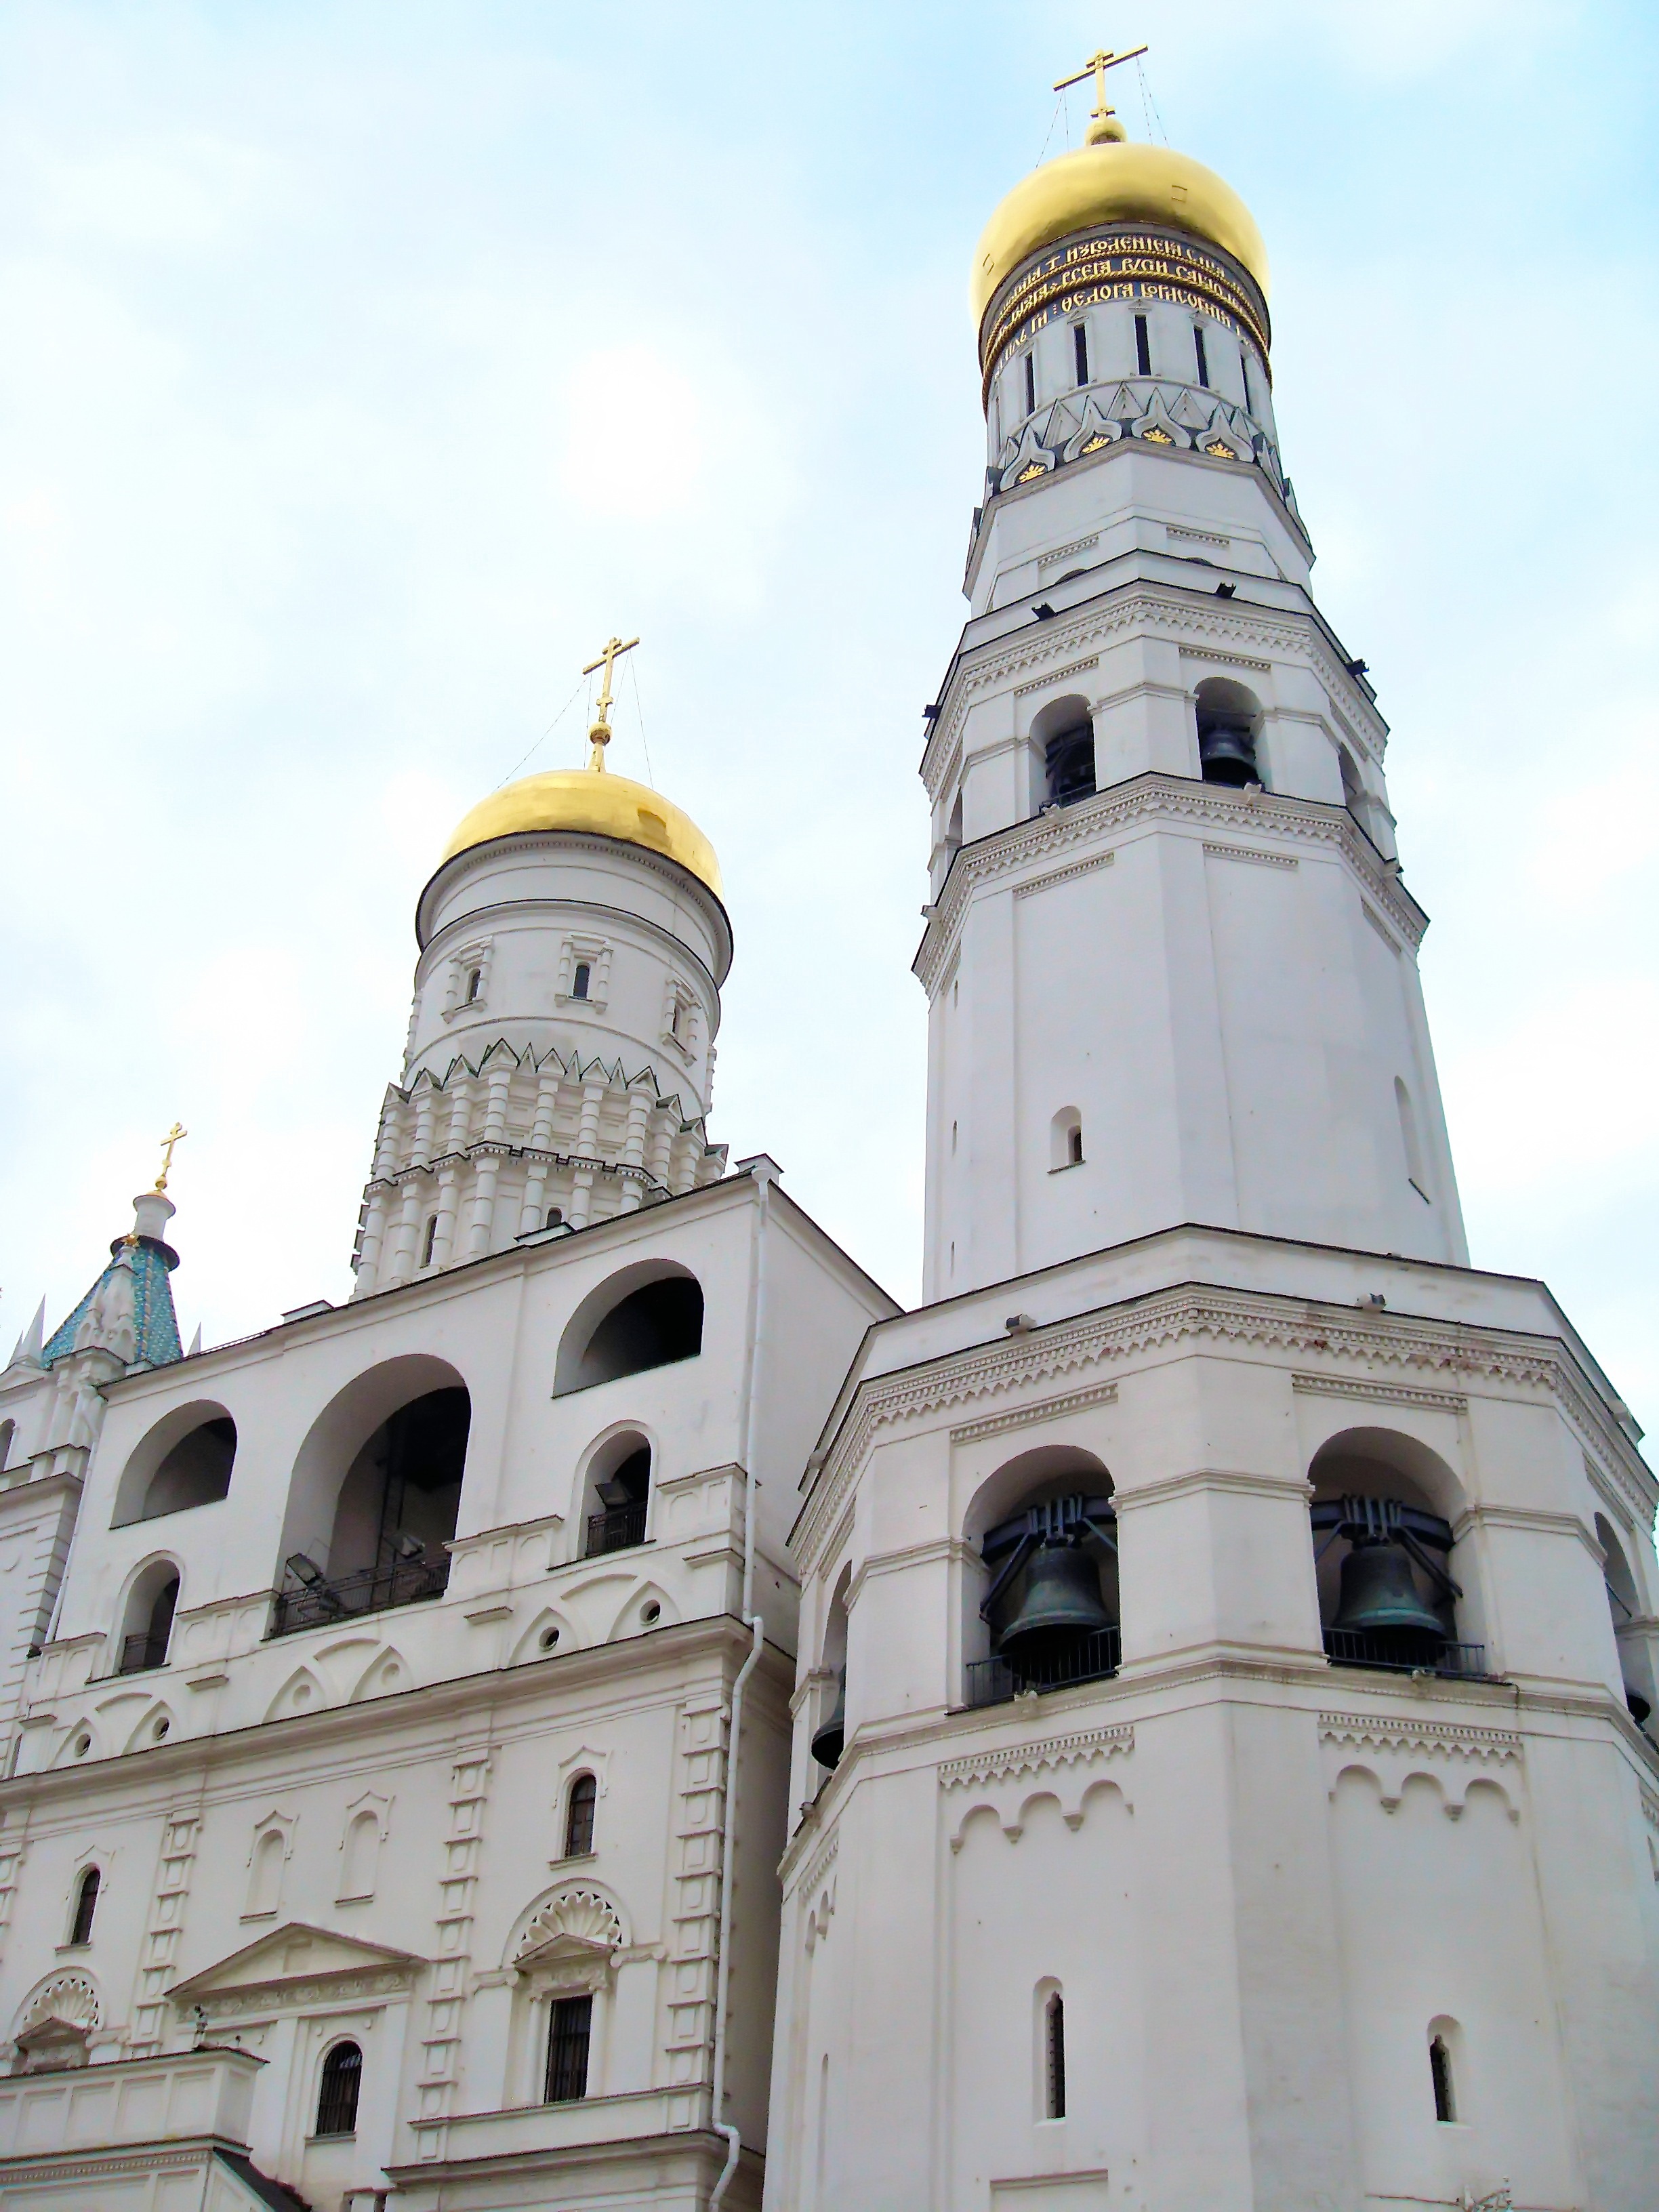
building, tower, church, cathedral, place of worship, bell tower, steeple, bulbs, monastery, mosque, moscow, dome, russia, bells, dore, st saviour, byzantine architecture, spanish missions in california